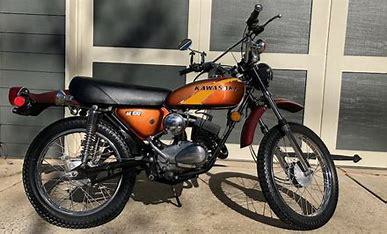
Brand: Keen
Model: 100